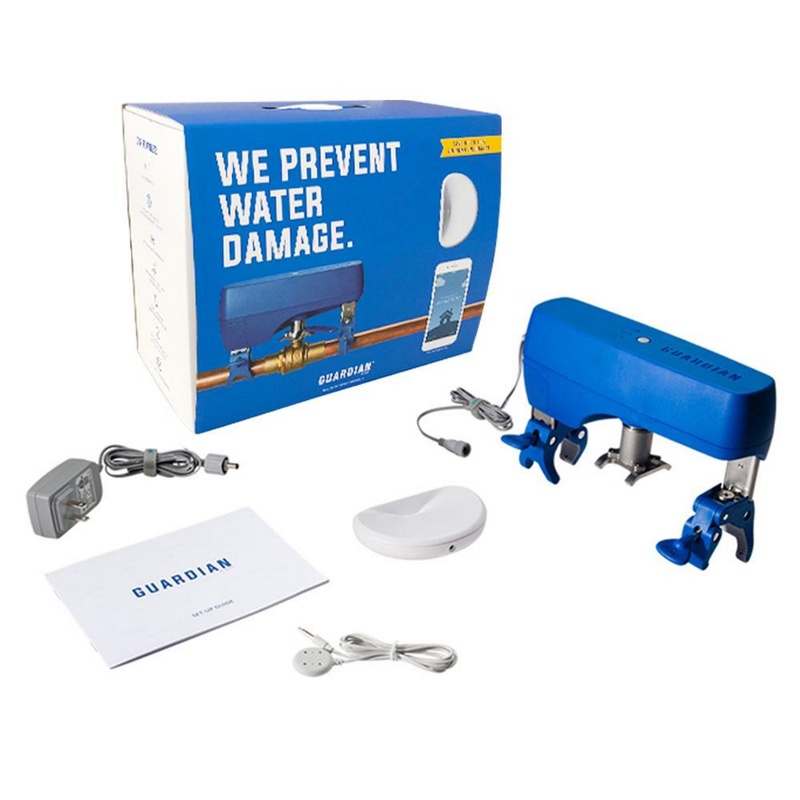
Guardian Leak Prevention System
UPC: 785014017236 Model Number: KGLPS1-1
Brand: Elexa Consumer Products Inc
Category: Home & Garden > Flood, Fire & Gas Safety > Water & Flood Detectors > Thermal Leak Detectors